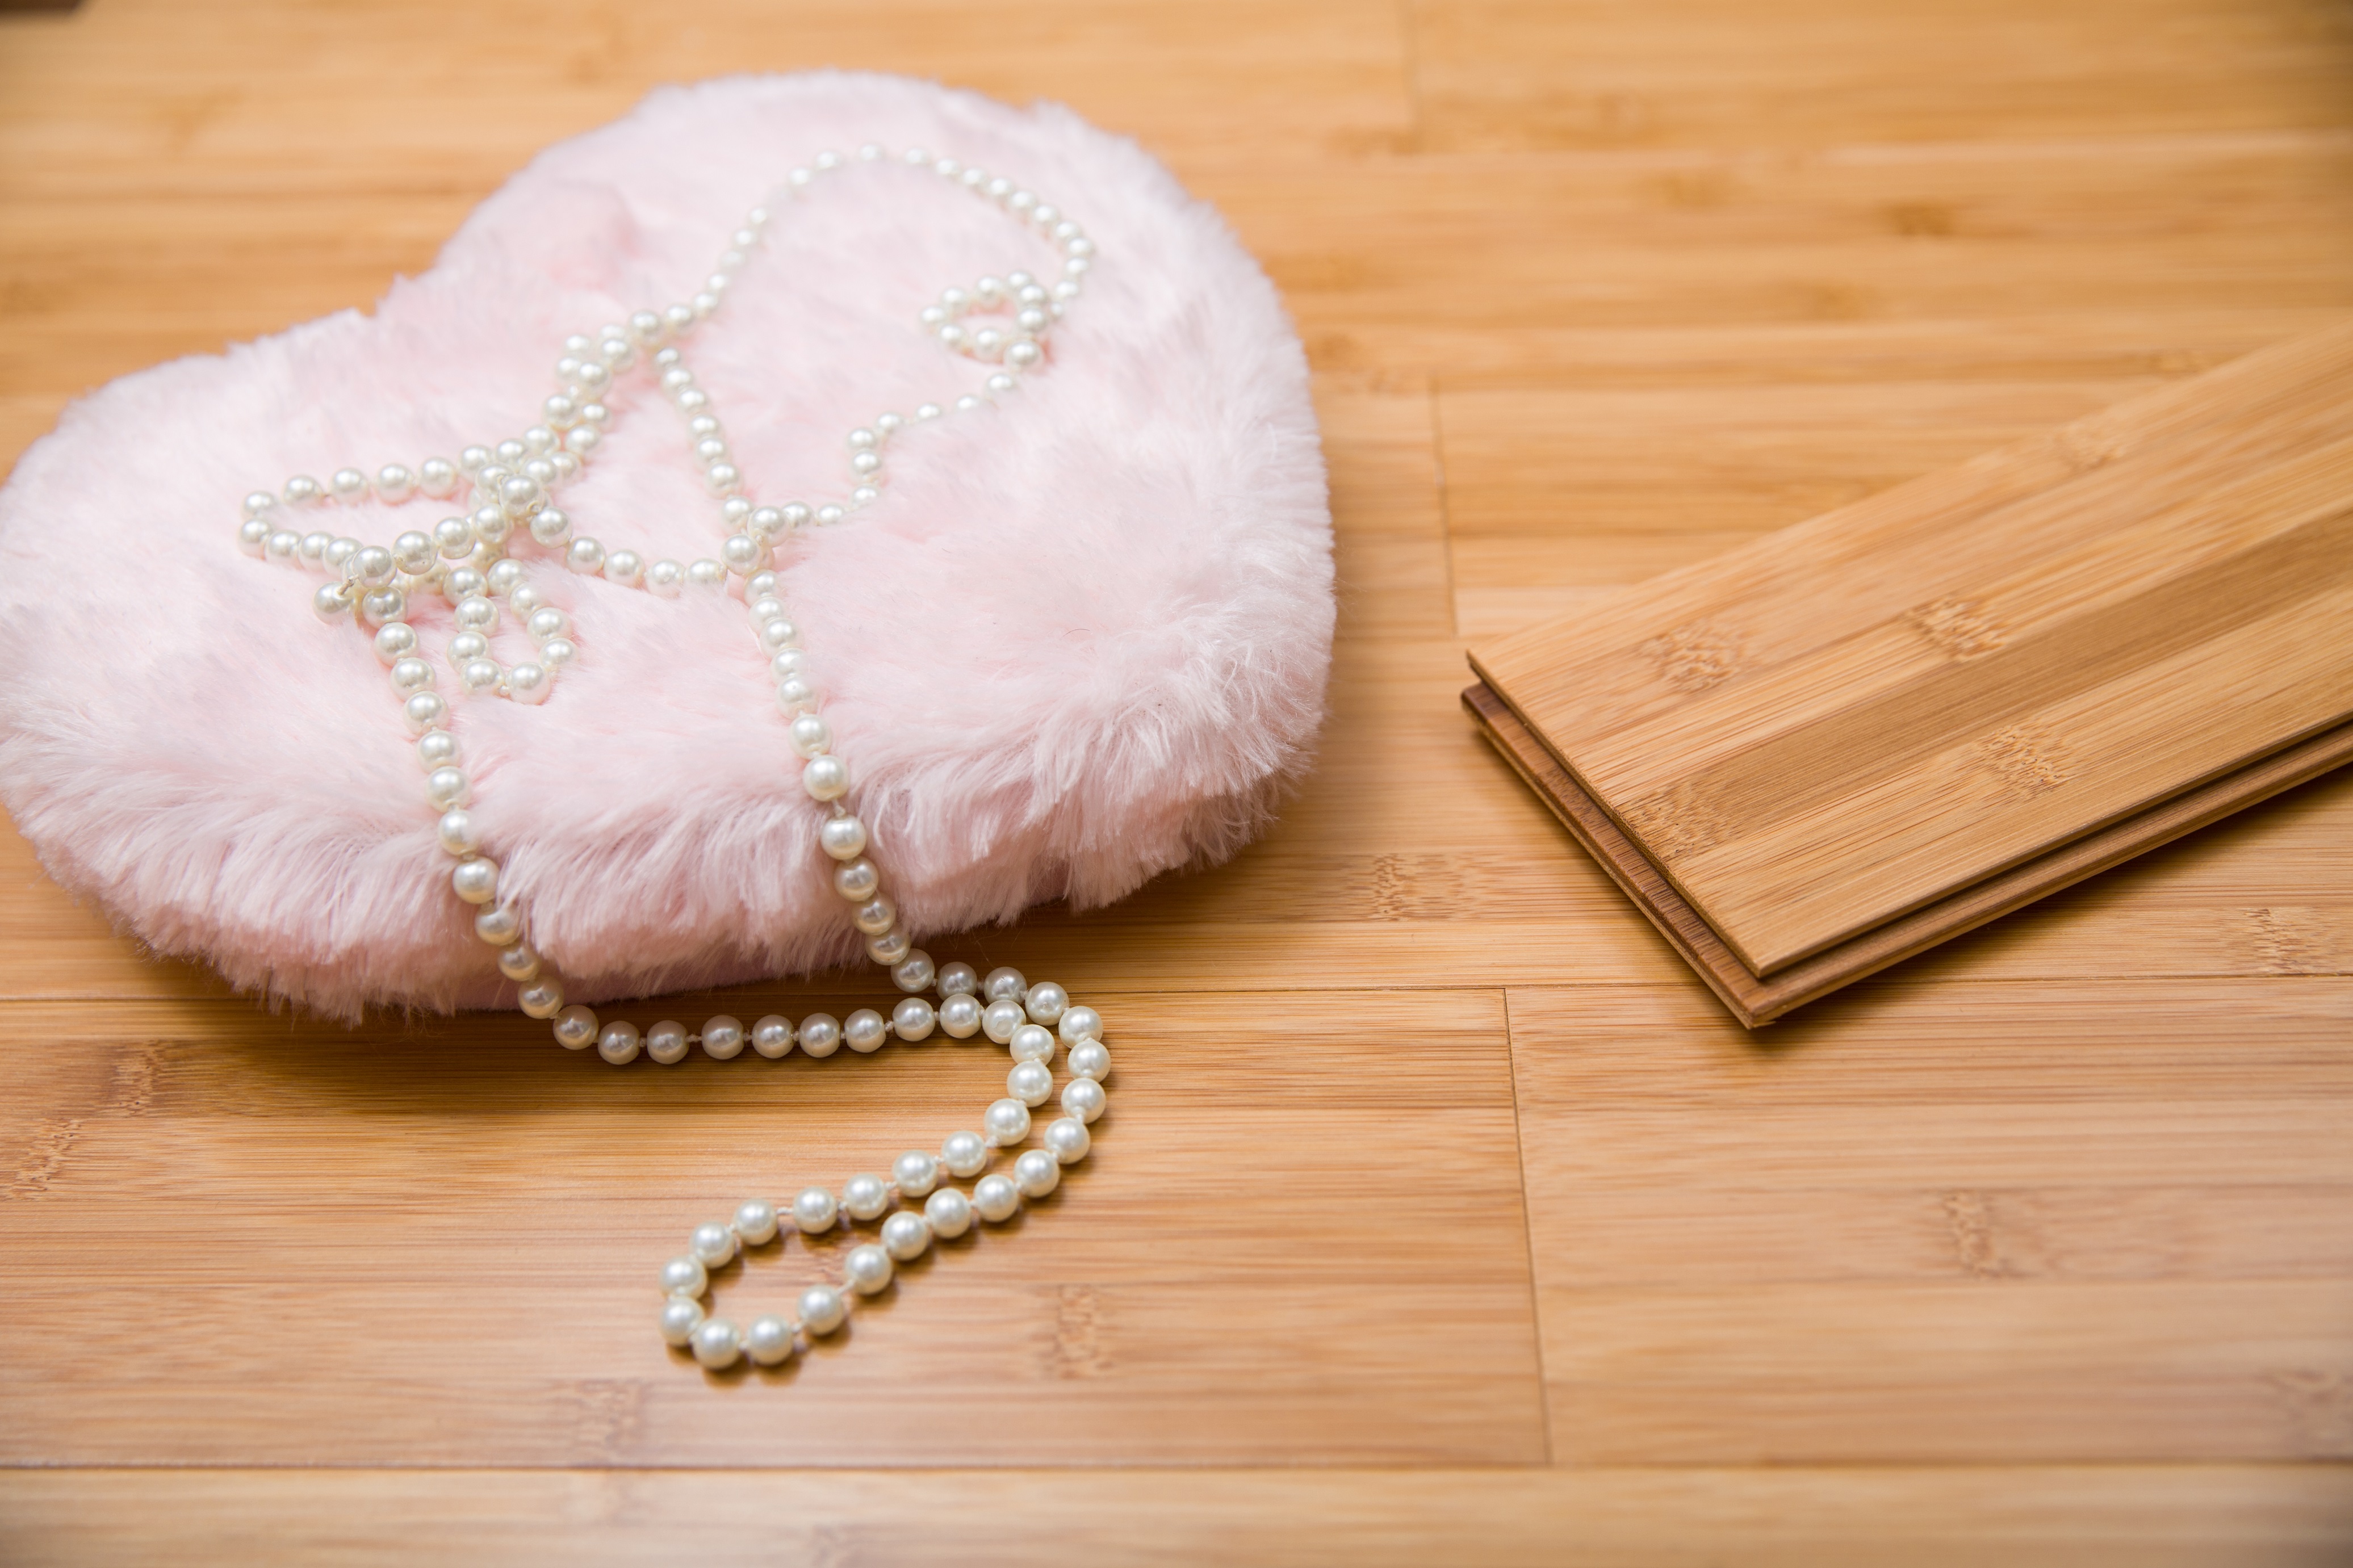
wood, flooring, body jewelry, table, jewellery, plank, hardwood, natural material, wood stain, fashion accessory, font, varnish, peach, hair accessory, wrist, pearl, fur, rectangle, embellishment, plywood, wood flooring, metal, still life photography, pattern, lumber